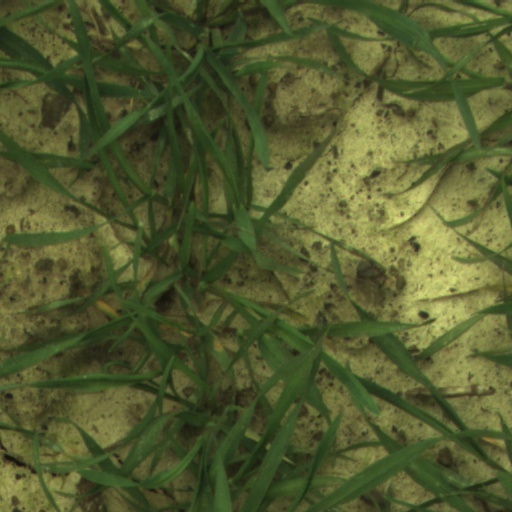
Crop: wheat